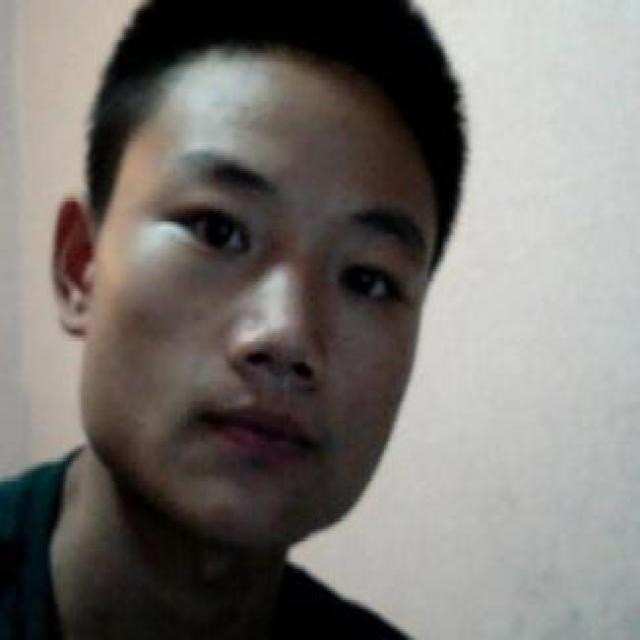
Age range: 13-20